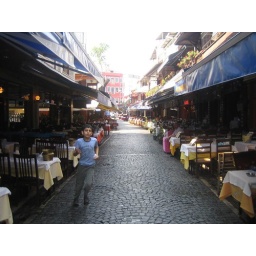
The restaurants near the fish market sit empty in the early afternoon.